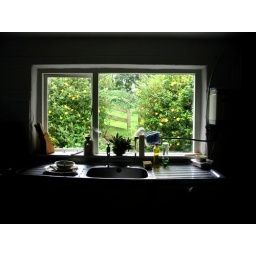
The kitchen window where we stayed in New Ross